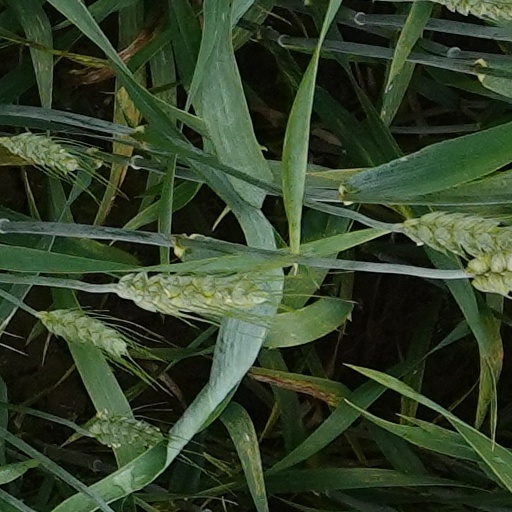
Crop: wheat